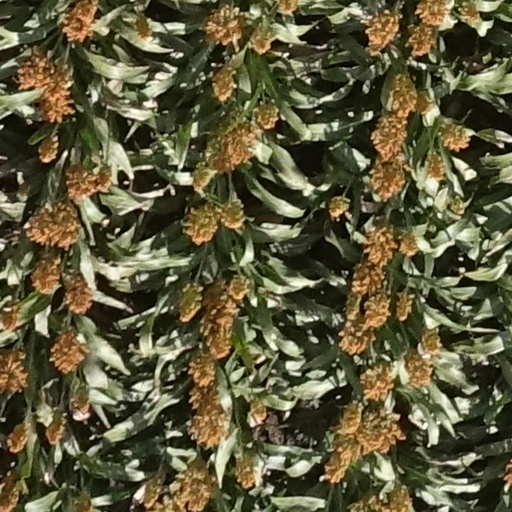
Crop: sorghum